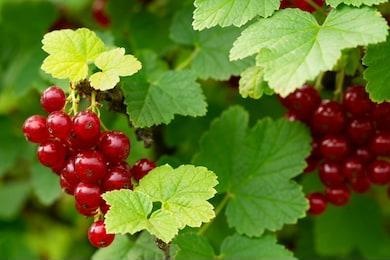
Label: redcurrant